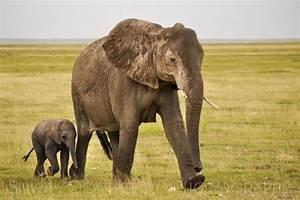
elephant